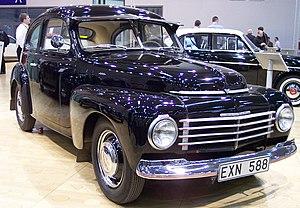
Les Volvo PV 444 et la PV 544 sont des automobiles construites par la firme Volvo.